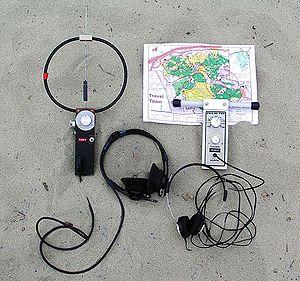
La bande 3,5 MHz désignée aussi par sa longueur d'onde : 80 mètres, est une bande du service radioamateur destinée à établir des radiocommunications de loisir. Cette bande est utilisable pour le trafic radio régional et national. Cette bande est utilisable pour les radiocommunications continentales lorsqu’il fait nuit entre le lieu d’émission et de réception.
Un radioécouteur désigné aussi par SWL est un passionné qui écoute les transmissions par ondes radioélectriques au moyen d'un Récepteur radio approprié et d'une antenne dédiée aux bandes qu'il désire écouter : l'aviation donc, la radiodiffusion, les radioamateurs, les satellites, les Bandes marines, les astres, les agences de presse, la météorologie, etc.